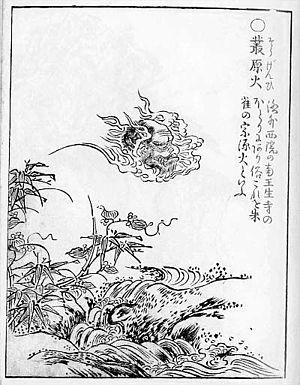
Un onibi est une espèce de kaika de la mythologie japonaise. Selon le folklore, ce sont des esprits nés des cadavres humains et animaux, qui passent pour être des gens devenus amers qui se sont transformés en feu et apparaissent à l'occasion. Parfois les expressions feu follet ou citrouille-lanterne sont traduites en japonais pour resituer le sens du terme onibi.